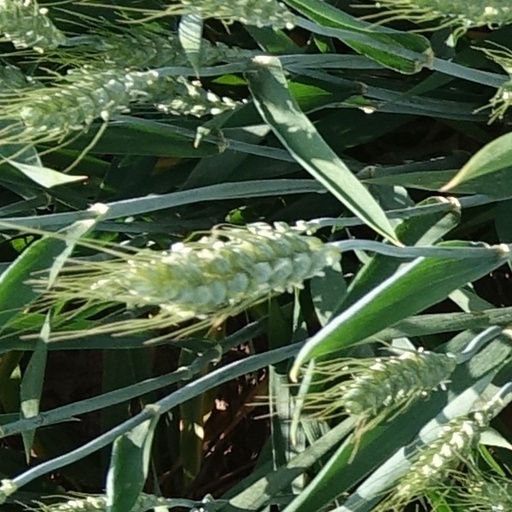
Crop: wheat